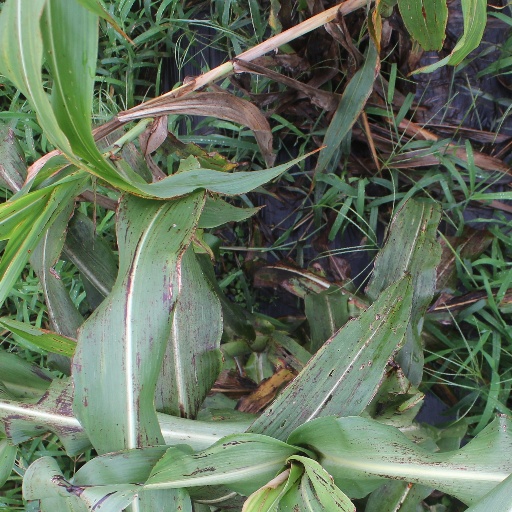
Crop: sorghum